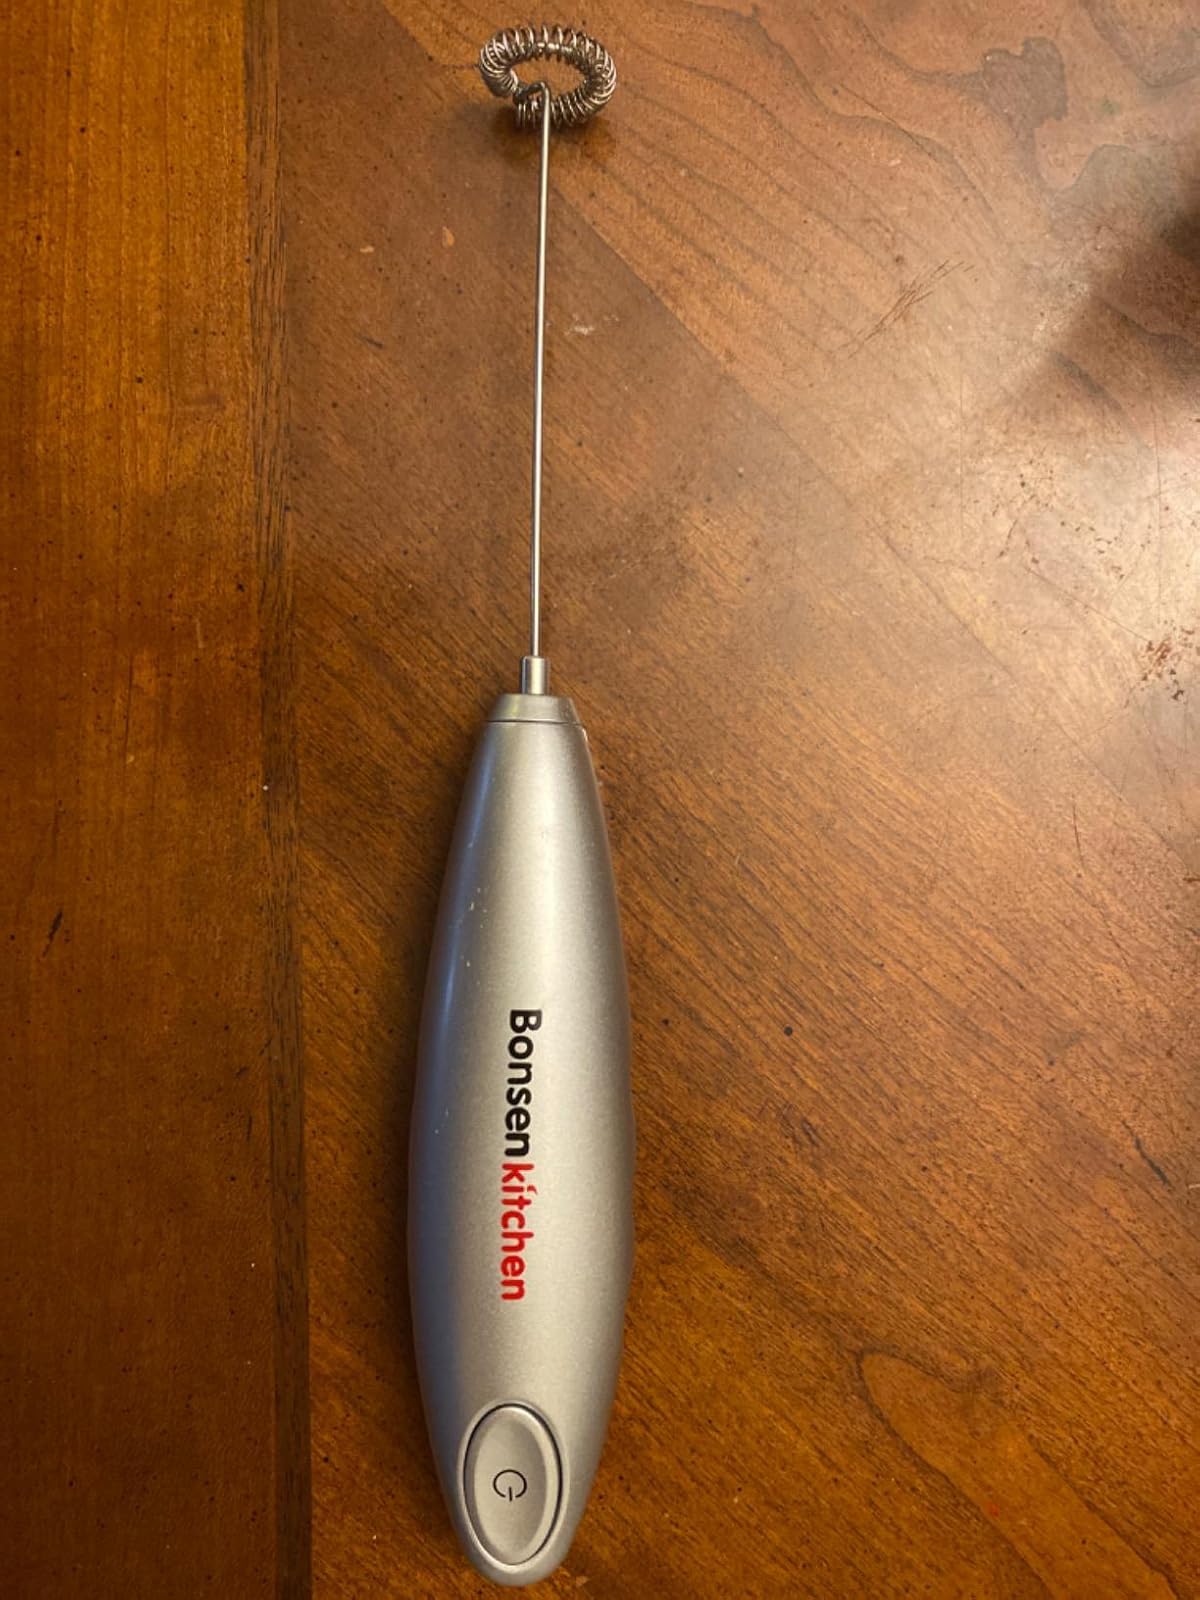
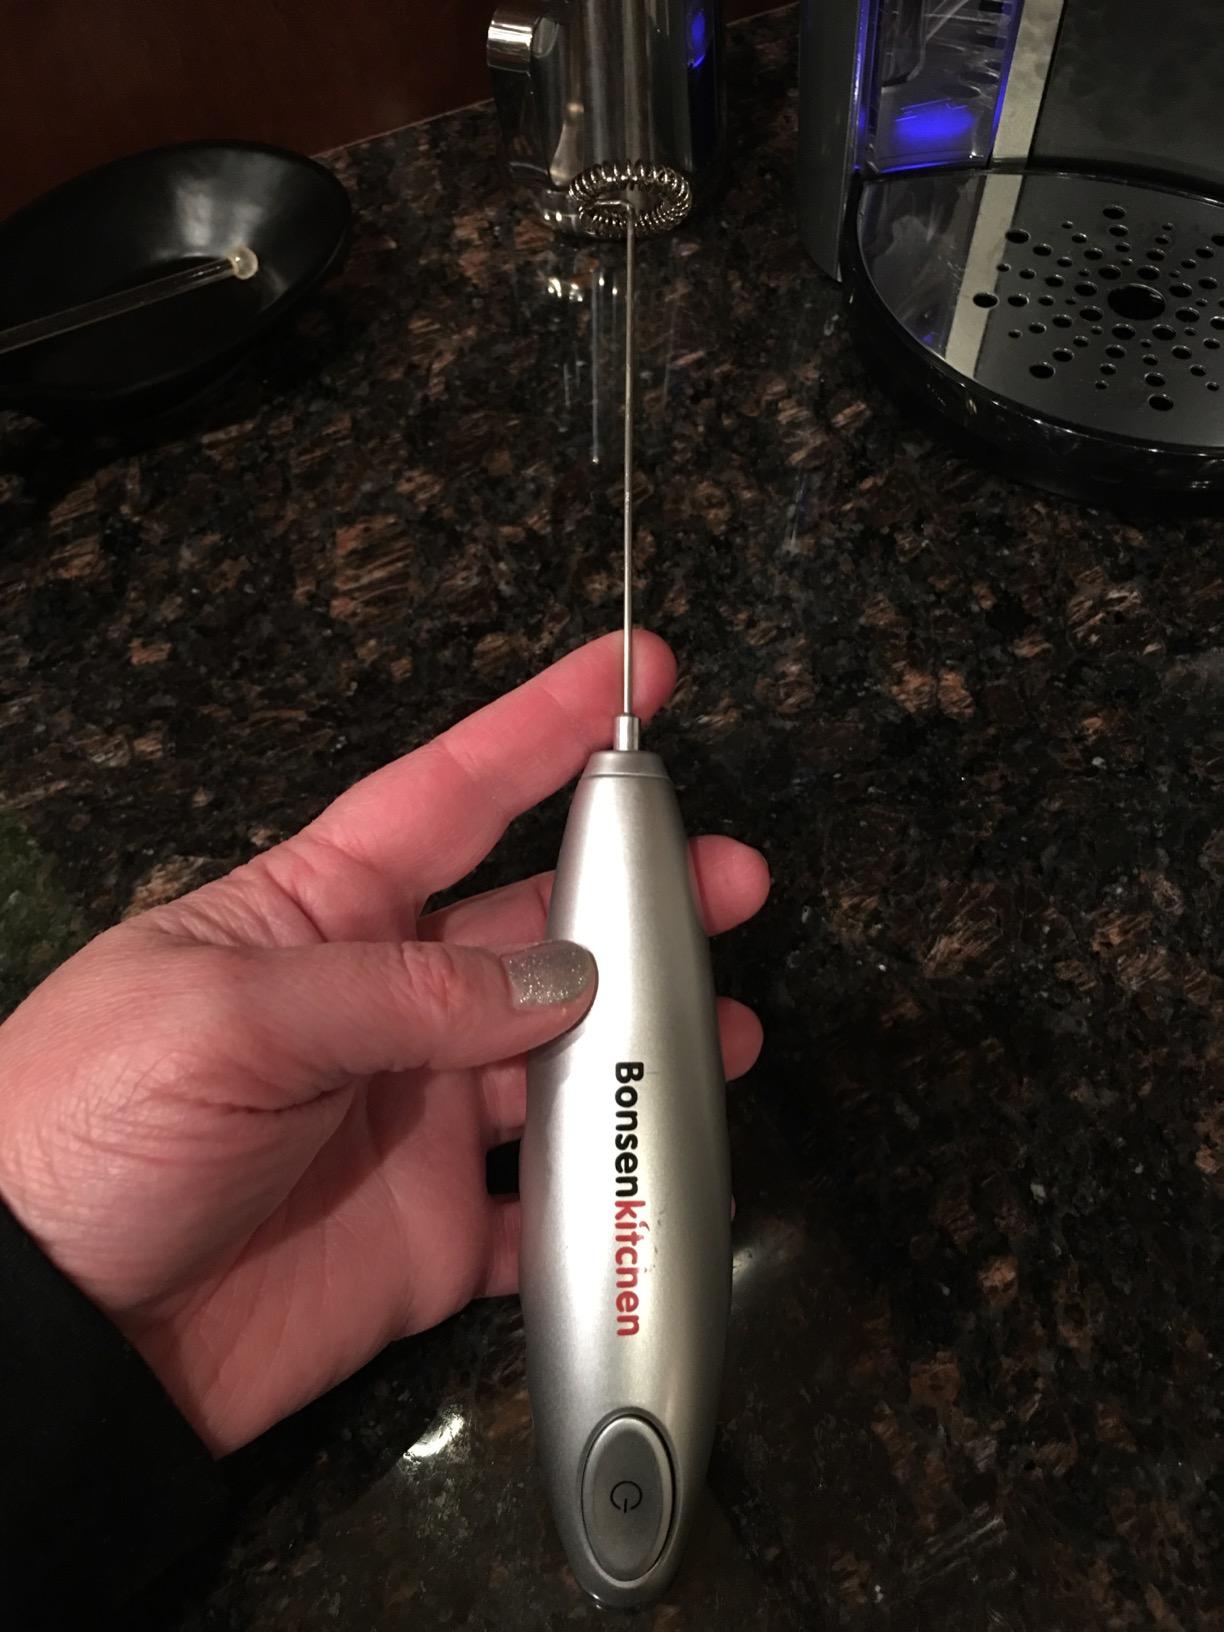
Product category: items_mixer
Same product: yes